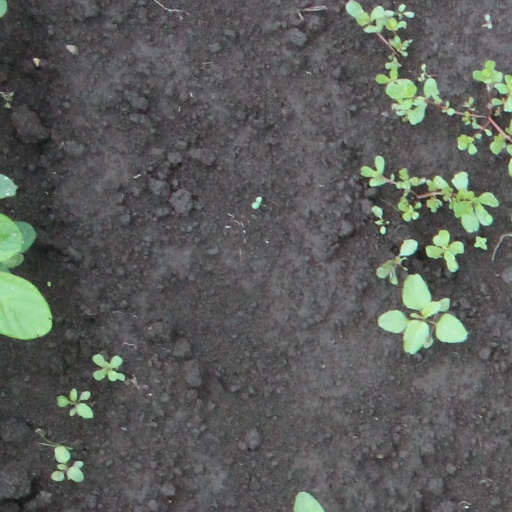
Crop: soybean